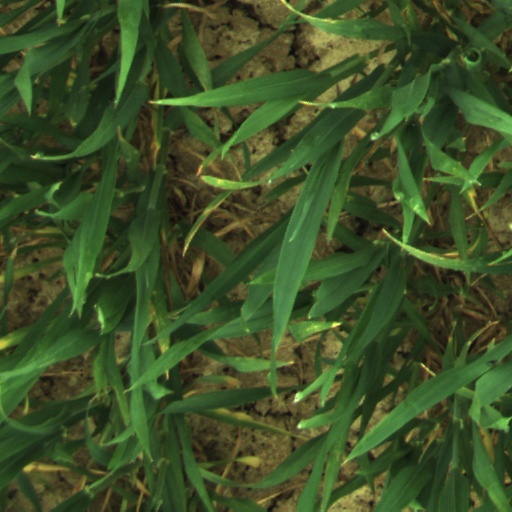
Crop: wheat